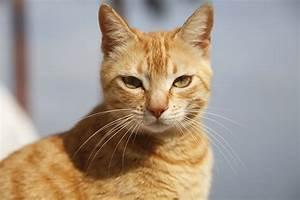
cat